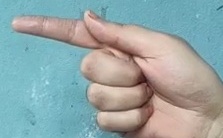
ASL sign: G